Shaapit

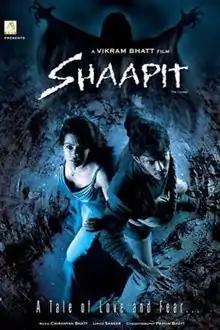
Film poster

Shaapit is a 2010 Indian Hindi-language romantic horror adventure film directed by Vikram Bhatt, starring debutant Aditya Narayan, Rahul Dev, Shweta Agarwal (in her final film appearance) and Shubh Joshi in the lead roles. The film is based on the story of a family whose daughters have been carrying a curse from generation to generation. It also stars Murali Sharma and Nishigandha Wad. This film was shot in Film City and released on 19 March 2010, under the banner of ASA Film Pvt Ltd.